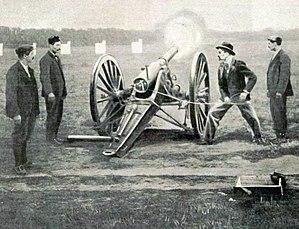
Concours de tir au canon de 90 à 60 mètres (avec des gargousses de tir réduit) lors de l'exposition universelle 1900, au polygone de Vincennes, 29 07 à 04 08 1900
Le tir au canon est au programme des Jeux olympiques de 1900, organisés dans le cadre de l'Exposition universelle de Paris. Bien qu'aucune distinction entre les différents sports ne soit faite sur le moment, le tir au canon n'est ensuite pas considéré comme une discipline officielle par le Comité international olympique.
Les Jeux olympiques de 1900, officiellement nommés Jeux de la IIᵉ olympiade, sont la deuxième édition des Jeux olympiques modernes. Ils ont lieu à Paris en France du 14 mai au 28 octobre 1900 dans le cadre de l'Exposition universelle. La décision d'organiser les Jeux de 1900 à Paris est prise lors du Iᵉʳ congrès olympique qui a lieu en 1894. Une concurrence se développe après les Jeux de 1896 entre d'un côté Pierre de Coubertin, président du Comité international olympique, qui veut organiser les Jeux de la IIᵉ olympiade à Paris mais qui ne réussit pas à mettre en route son projet, et de l'autre Alfred Picard, commissaire général de l'Exposition universelle, qui veut organiser des « concours internationaux d'exercices physiques et de sports ». L'instance dirigeant alors le sport en France, l'Union des sociétés françaises de sports athlétiques, penche finalement en novembre 1898 pour les concours de l'Exposition plutôt que pour les Jeux de Coubertin. Ce dernier est alors obligé au printemps 1899 d'accepter le compromis que suggère l'USFSA : « Les concours de l'Exposition tiennent lieu de Jeux olympiques pour 1900 et comptent comme équivalent de la deuxième olympiade.